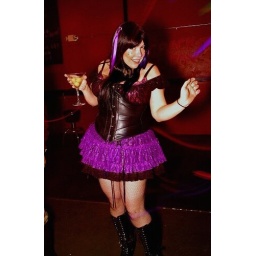
punk rock girl in purple